Háttér Archive

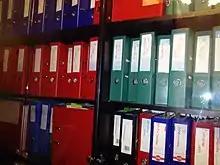
The press collection

The archive collects photographs about various LGBT+ events, LGBT+ people and other LGBT+ themes in print and in electronic formats.